Edward H. Watson

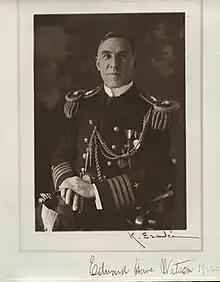
Captain Edward H Watson 1922

During World War I, he commanded the troop transport USS "Madawaska" from August 1917 to January 1918. CAPT Watson was then in command of the battleship , receiving the Navy Cross "for exceptionally meritorious service in a duty of great responsibility as Commanding Officer of the U.S.S. "Alabama" in the Atlantic Fleet". In March 1919, he became U.S. Naval Attaché in Japan, remaining in that post until May 1922. In July of that year, he took command of Destroyer Squadron 11, based on the West Coast.